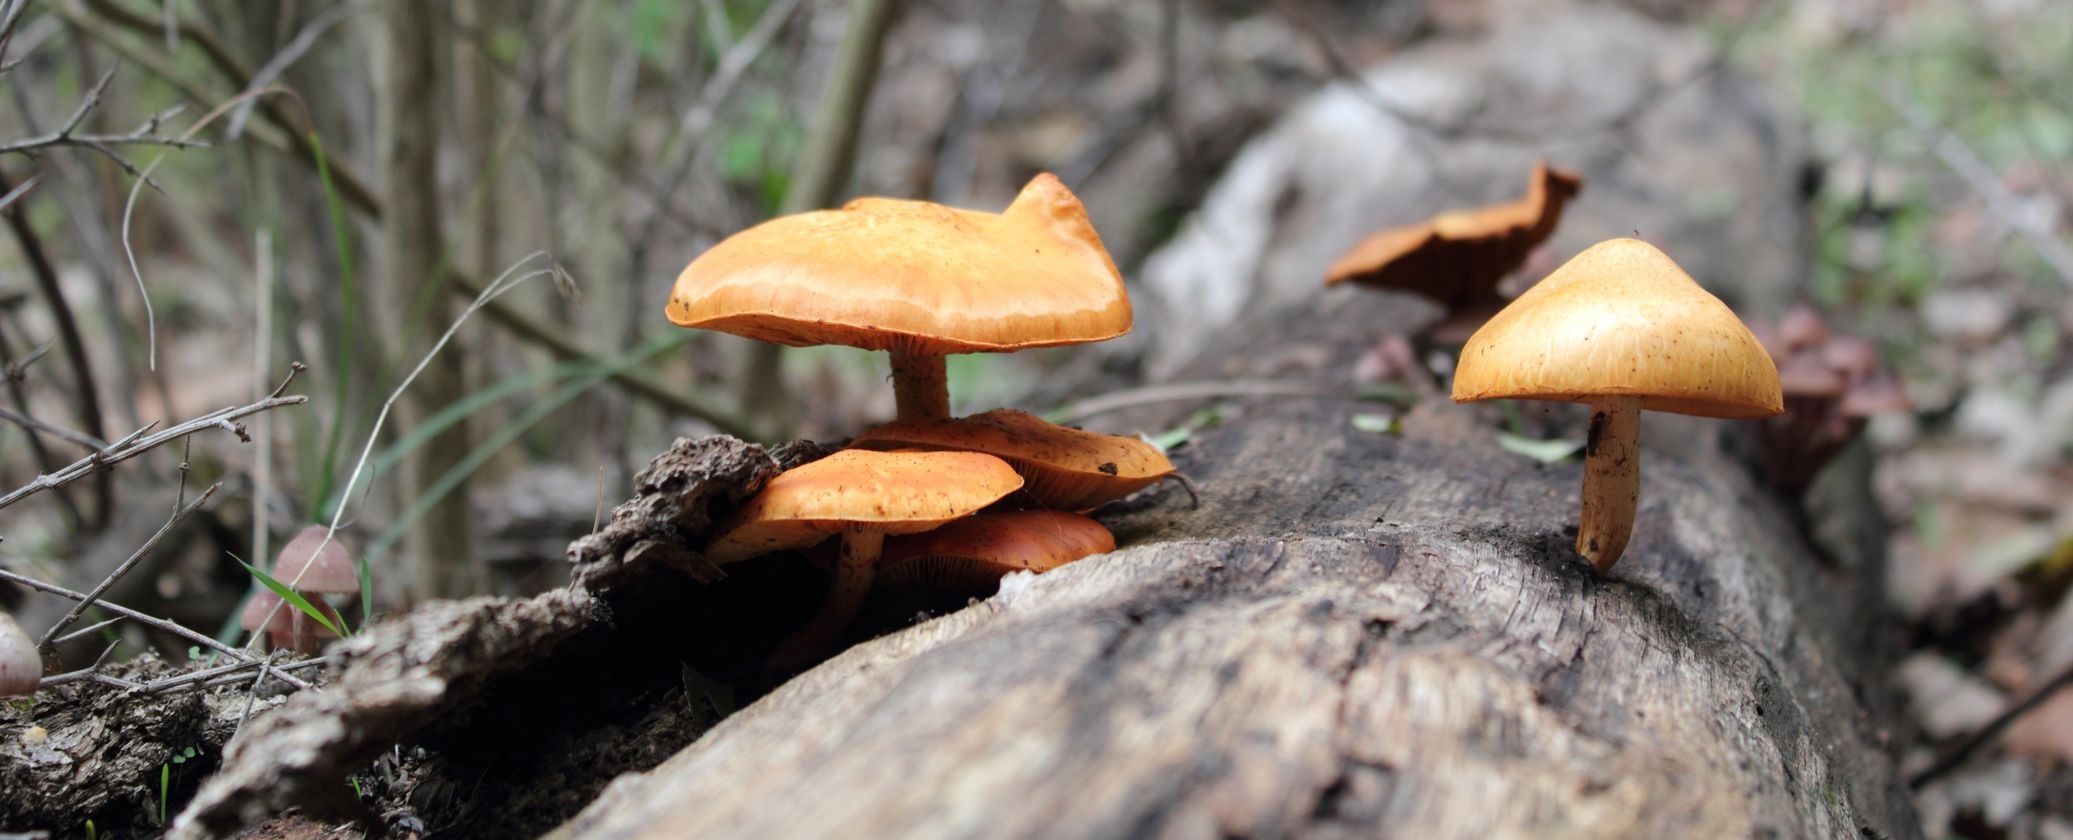
nature, forest, plant, leaf, green, macro, natural, autumn, mushroom, flora, season, fauna, fungus, woodland, bolete, auriculariales, tunisia, macro photography, oyster mushroom, edible mushroom, medicinal mushroom, agaricomycetes, agaricaceae, penny bun, auriculariaceae, mashroom